Pure Land Buddhism

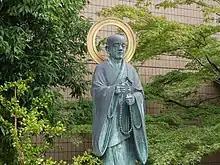
A statue of Hōnen in Bukkyo University

In modern China, Pure Land practice remains an influential Dharma gate among Chinese Buddhists. Several modern Chinese figures have also promoted Pure Land as a main practice, and even as an independent tradition. Master Yinguang (1861–1941) was particularly influential in the modern revival of Pure Land in mainland China. He was so influential in his own time that he became known as “the pillar and guide of contemporary Pure Land,” and “the builder of Pure Land school”. As such, he was soon recognized as the "thirteen patriarch" of Chinese Pure Land by his contemporaries and followers.